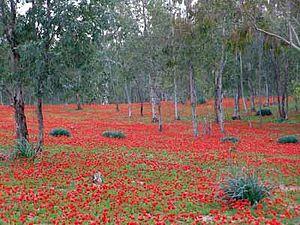
Une forêt ou un massif forestier est une étendue boisée, relativement grande, constituée d'un ou plusieurs peuplements d'arbres, arbustes et arbrisseaux, et aussi d'autres plantes indigènes associées. Les définitions du terme « forêt » sont nombreuses en fonction des latitudes et des usages.